Military history of Italy during World War II

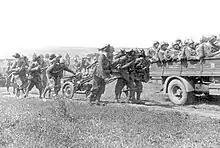
Italian Bersaglieri troops with artillery advancing to the front line, July 1942.

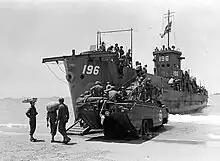
American soldiers landing on Sicily.

In 1940, the Italian Royal Navy ("Regia Marina") could not match the overall strength of the British Royal Navy in the Mediterranean Sea. After some series of engagements, the Italian Navy declined to engage in a confrontation of capital ships. Since the British Royal Navy had as a principal task the supply and protection of convoys supplying Britain's outposts in the Mediterranean, the mere continued existence of the Italian fleet (the so-called "fleet in being" concept) caused problems for Britain, which had to use warships sorely needed elsewhere to protect Mediterranean convoys. On 11 November, Britain launched the first carrier strike of the war, using a squadron of Fairey Swordfish torpedo bombers to attack Taranto. The raid left three Italian battleships crippled or destroyed for the loss of two British aircraft shot down.